Odense

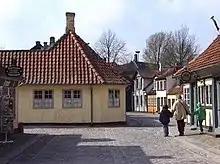
Hans Christian Andersen's home

Remembered above all for his fairy tales, Hans Christian Andersen was born in Odense in 1805. It is thought his birthplace is the small yellow house on the corner of Hans Jensens Stræde and Bangs Boder in the old town. In 1908 the house was opened as the Hans Christian Andersen Museum. It documents his life from his childhood years as the son of a struggling shoemaker, to his schooling, career as an author, and later life, with artefacts providing an insight into his acquaintances and adventures. Andersen's childhood home is on Munkemøllestræde not far from the cathedral. He lived in the little half-timbered house from the age of two until he was 14. Opened as a museum in 1930, the house contains an exhibition of the cobbling tools used by his father and other items based on Andersen's own descriptions.